Proto-Elamite script

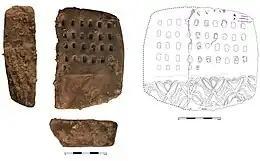
Proto-Elamite tablets from Shahr-i Sokhta

The Proto-Elamite script is an early Bronze Age writing system briefly in use before the introduction of Elamite cuneiform.